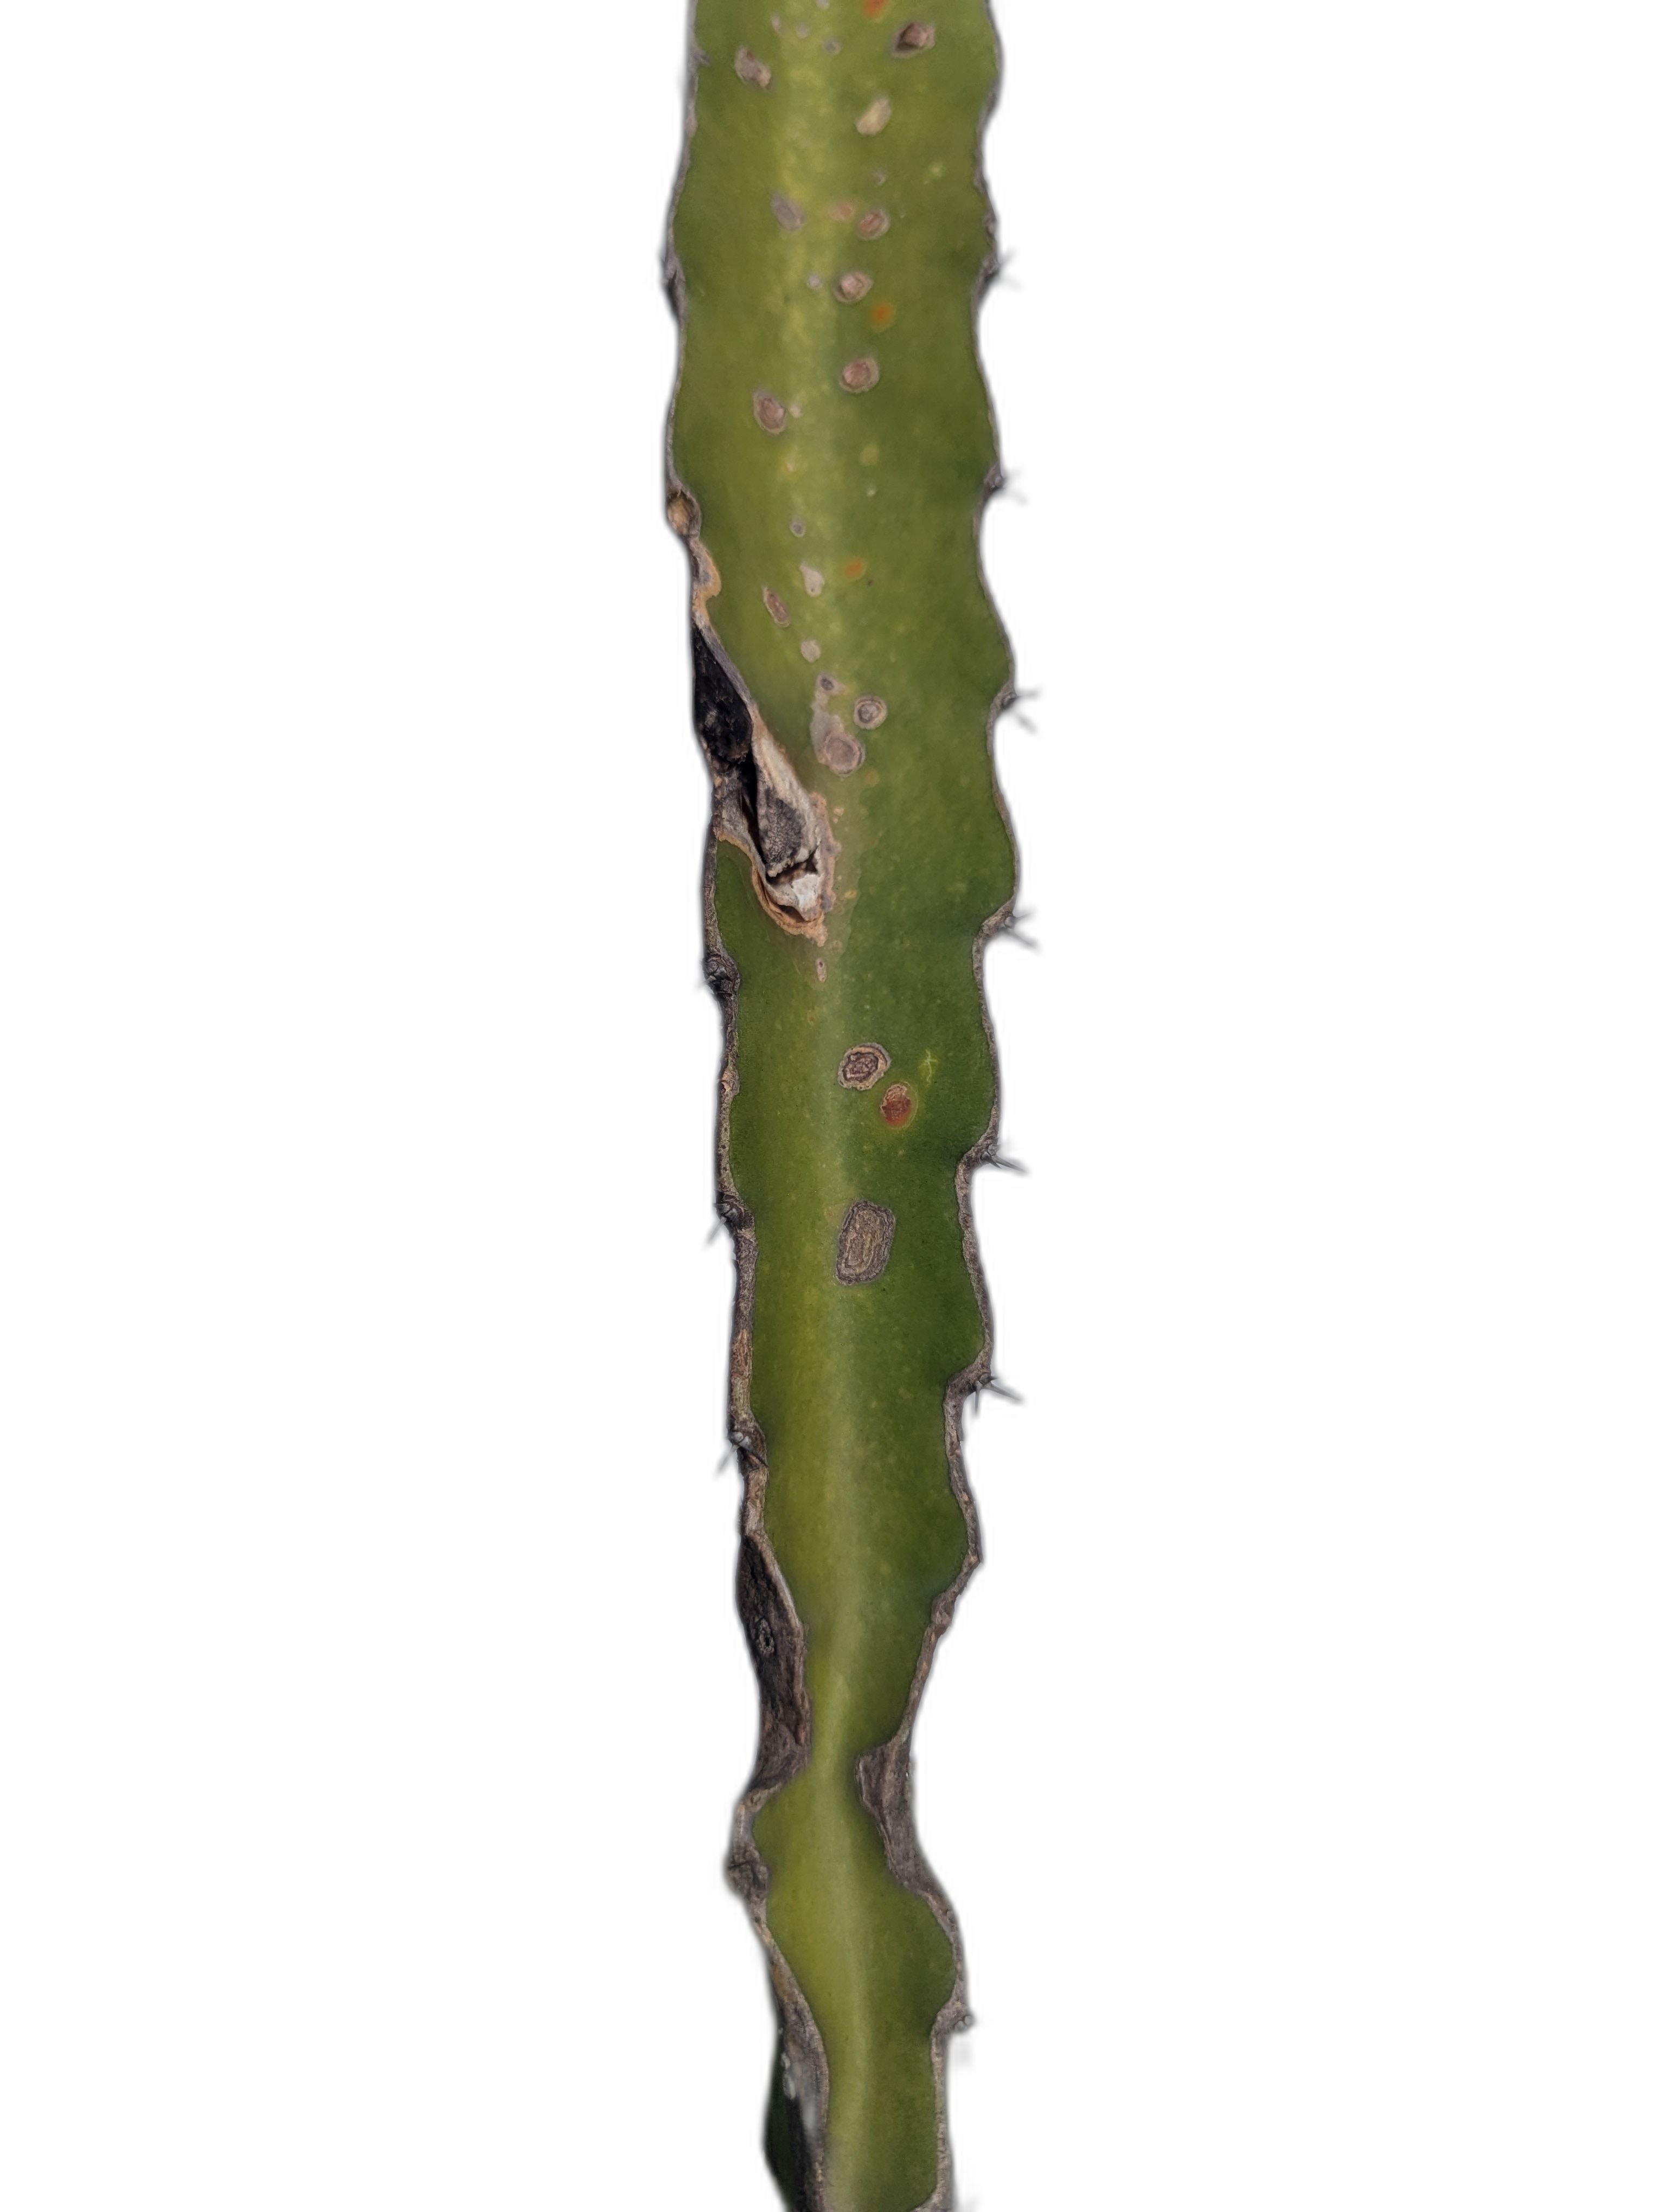
Label: Bad leaf